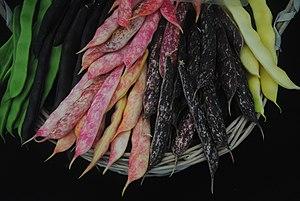
Les haricots verts sont des gousses immatures du haricot commun consommées comme légumes. Selon les variétés, leur couleur peut varier entre le jaune, le vert et le violet.